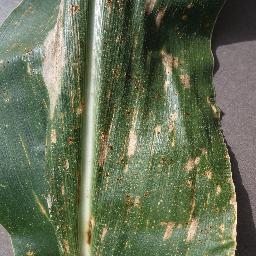
Label: Corn_(Maize)___Gray_Leaf_Spot_(Cercospora)